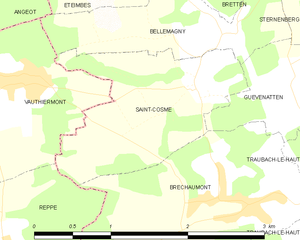
Carte des communes françaises